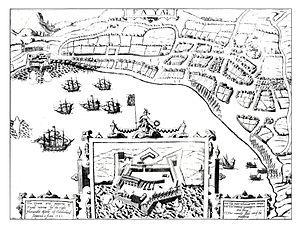
Horta / Historie
Horta-bugten, med den primære bebyggelse, som det fremkom i 1589
Horta er en kommune og by i den vestlige del af øgruppen Azorerne. Byen er beliggende på øen Faial, som kommunen Horta omfatter. Befolkningen var i 2011 15.038 i et område på 173,06 km². Byen Horta har et befolkningstal på ca. 7.000.